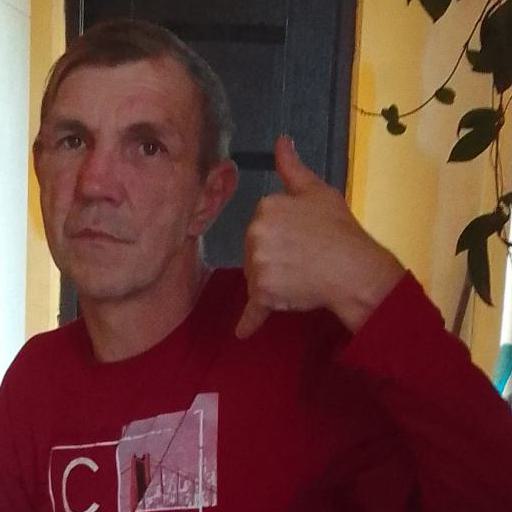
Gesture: call